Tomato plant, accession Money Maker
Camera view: vertical (180 deg); turntable rotation: 300 degrees
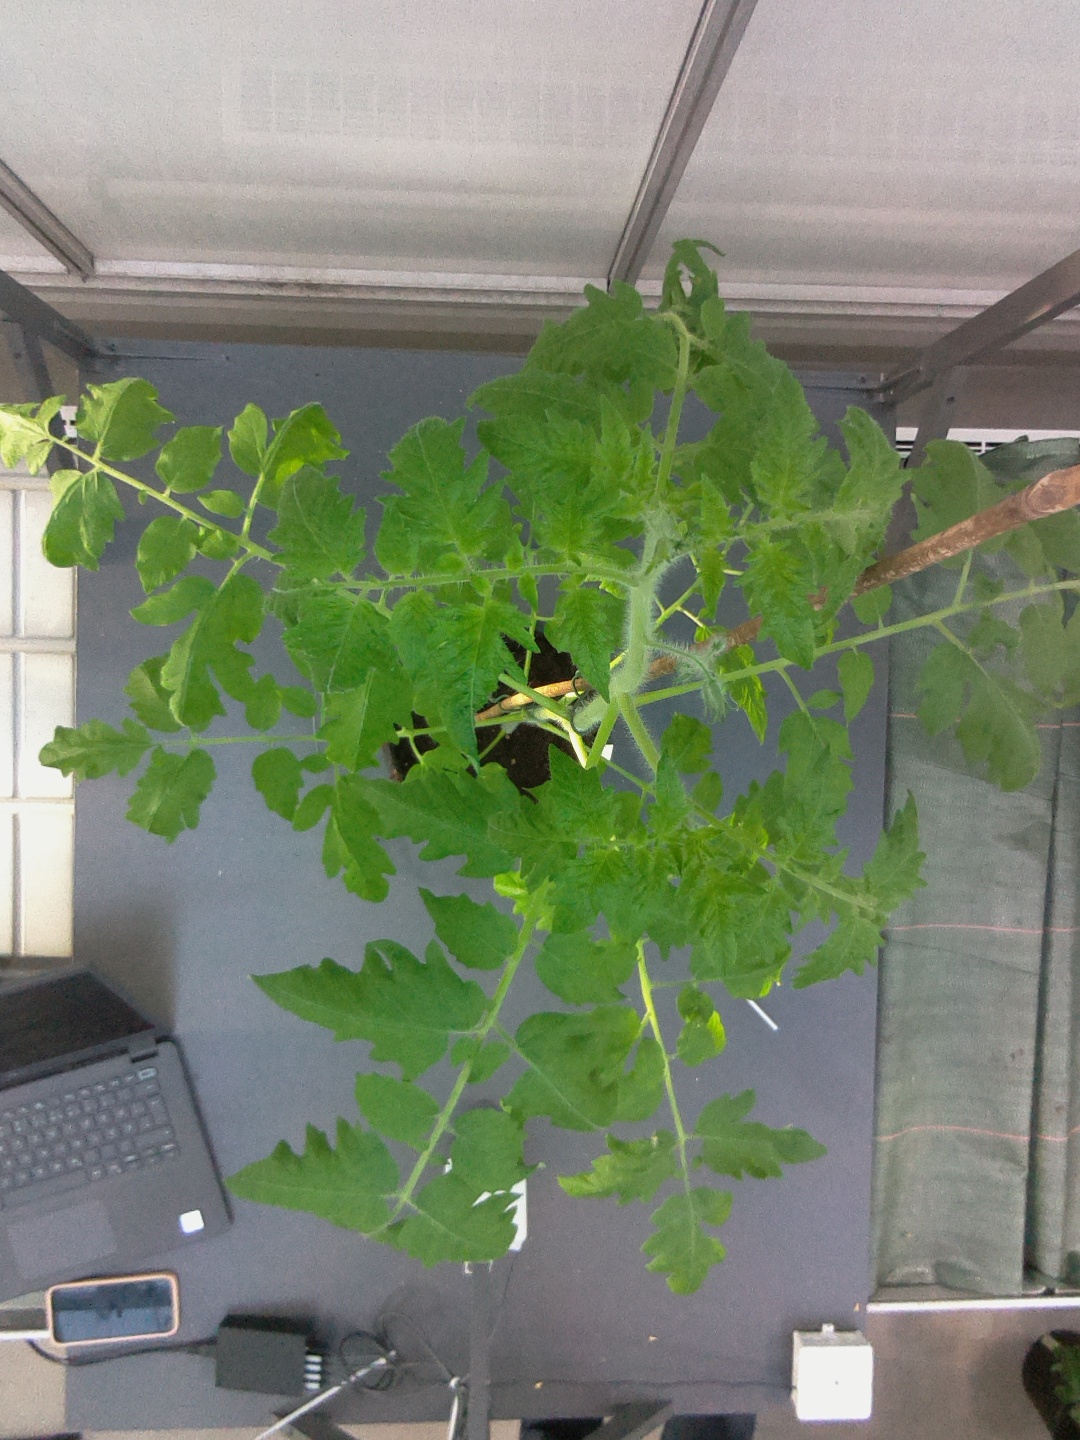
BBCH growth stage 22: 20%-30% Side shoots formed